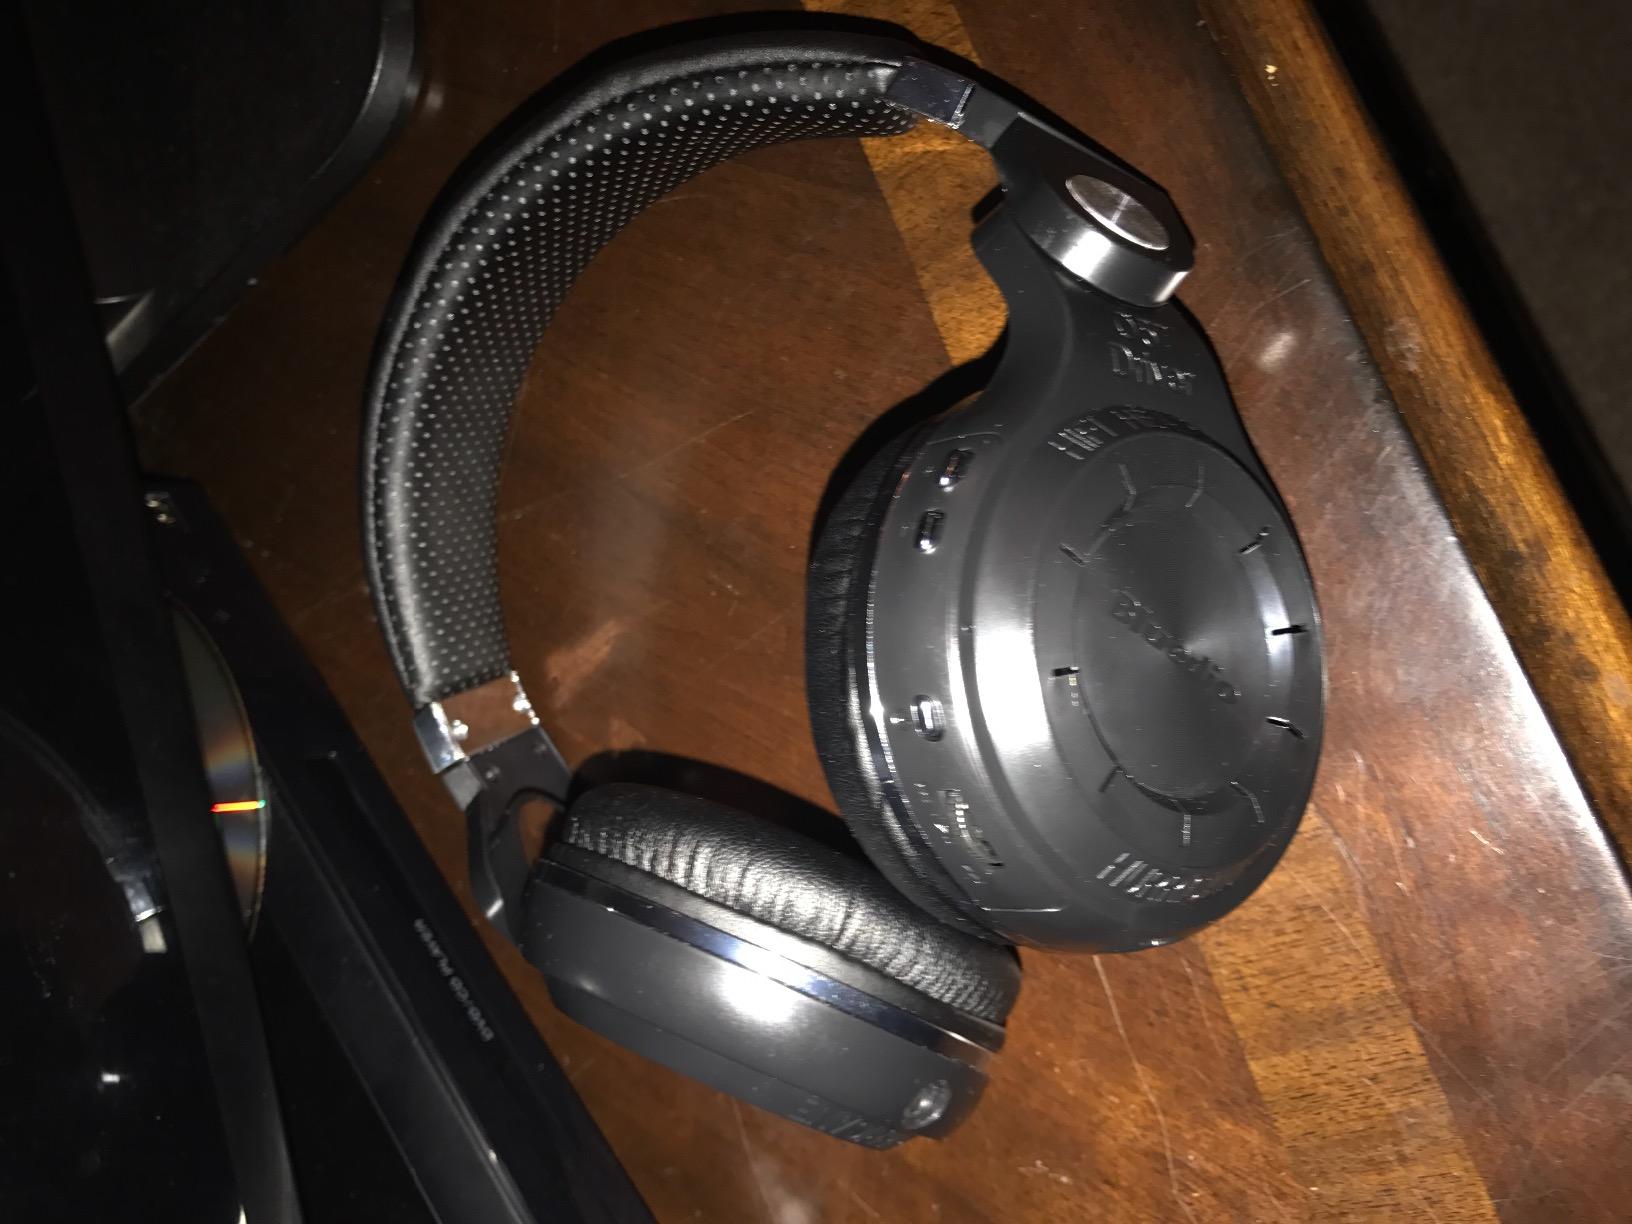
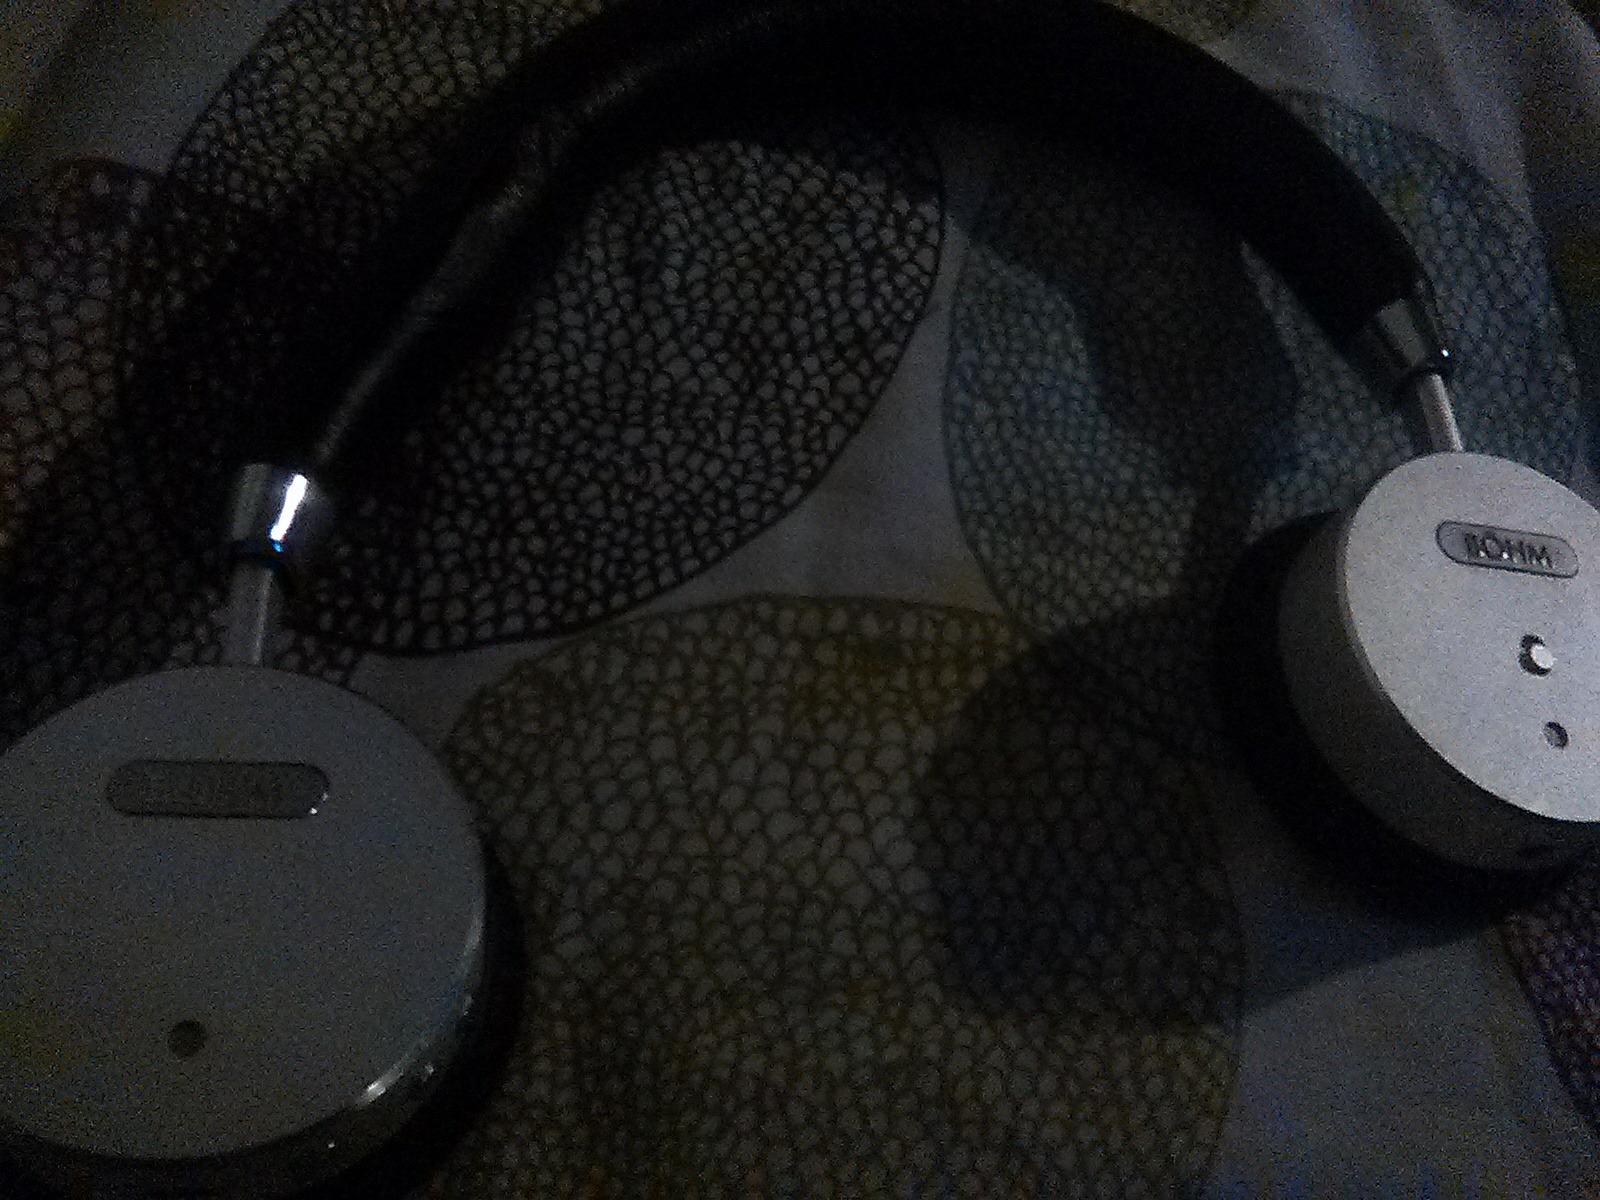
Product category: headphones
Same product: no